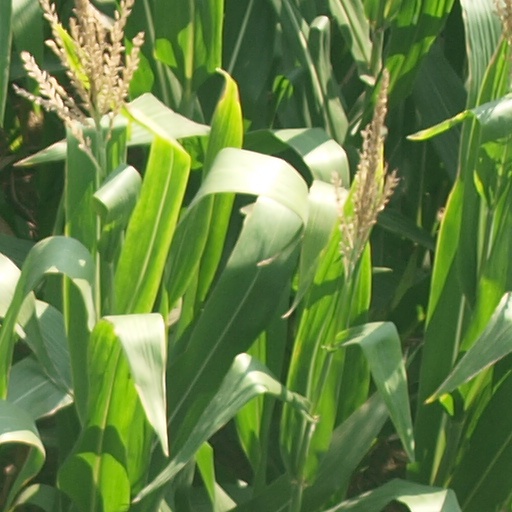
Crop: maize; corn